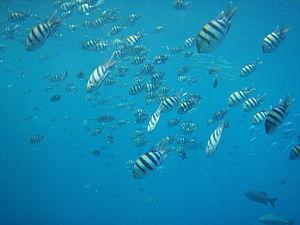
Sergent-majors (Abudefduf vaigiensis) en mer rouge
Abudefduf saxatilis est un poisson que l'on trouve dans les mers chaudes des Caraïbes et de Floride ainsi que sur toute la côte atlantique du continent américain, de Rhode Island jusqu'à l'Uruguay.